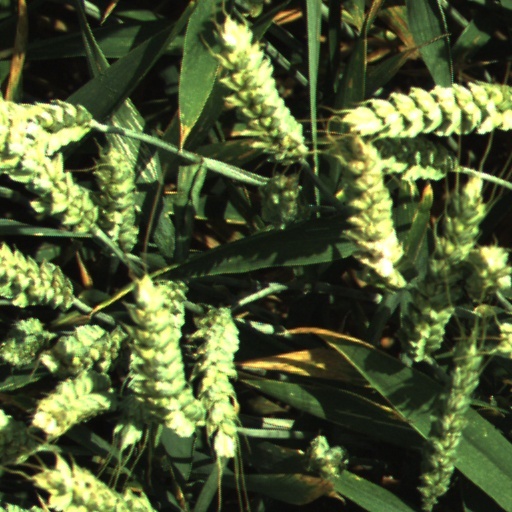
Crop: wheat